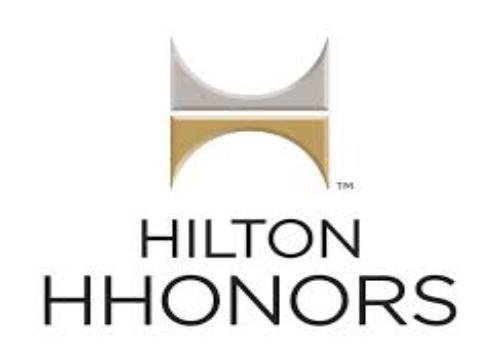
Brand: Hilton Worldwide-2
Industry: Others